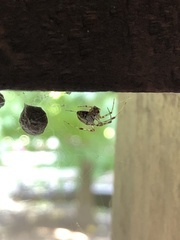
Species: Parasteatoda_tepidariorum